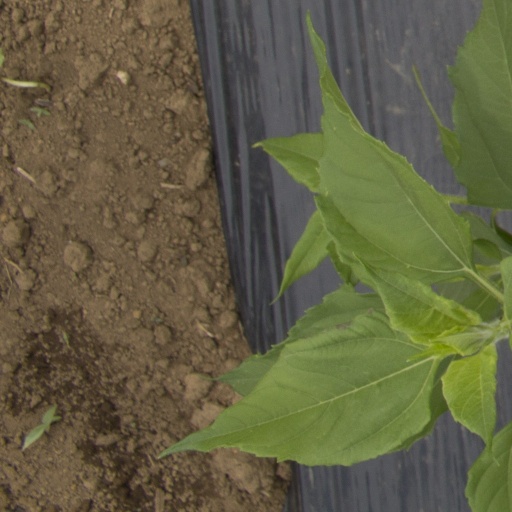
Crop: Jerusalem artichoke